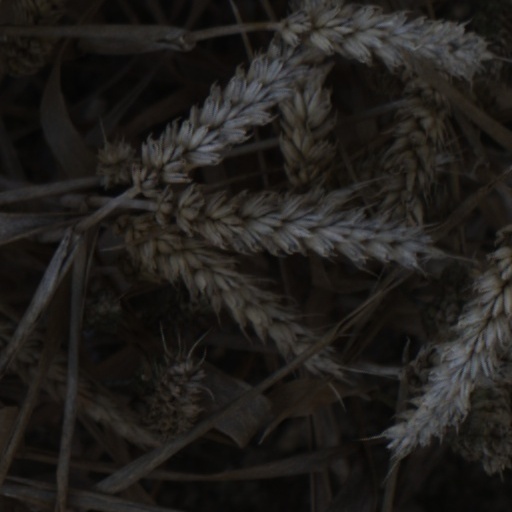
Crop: wheat